John Brandi

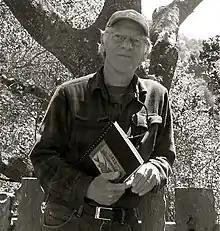
John Brandi

John Brandi (born , Los Angeles, California) is an American poet and artist. San Francisco Poet Laureate Jack Hirschman has said of Brandi: